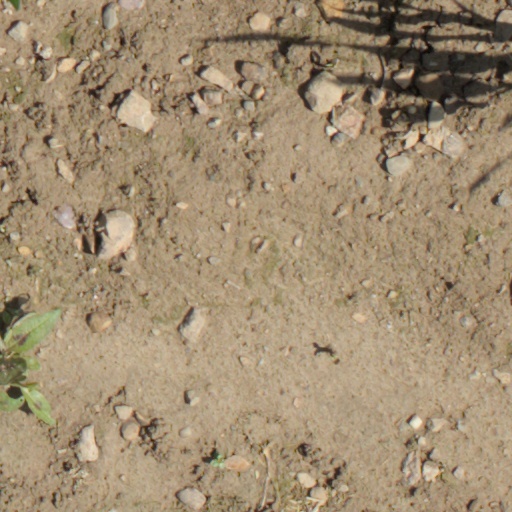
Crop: wheat